Food safety in Qatar

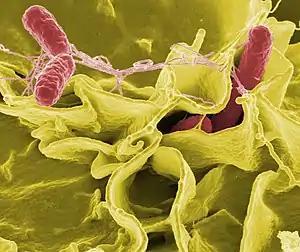
"Salmonella"

Qatar is an independent state in the Middle East located among the western coast of the Persian Gulf and is considered a peninsula. Qatar has a desert climate that is characterized by high temperature and humidity. In the summer, the temperature can reach 40 °C or more and in the winter, the temperature is approximately around 20 °C or less with infrequent rain.